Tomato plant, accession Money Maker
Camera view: tilt-top (135 deg); turntable rotation: 120 degrees
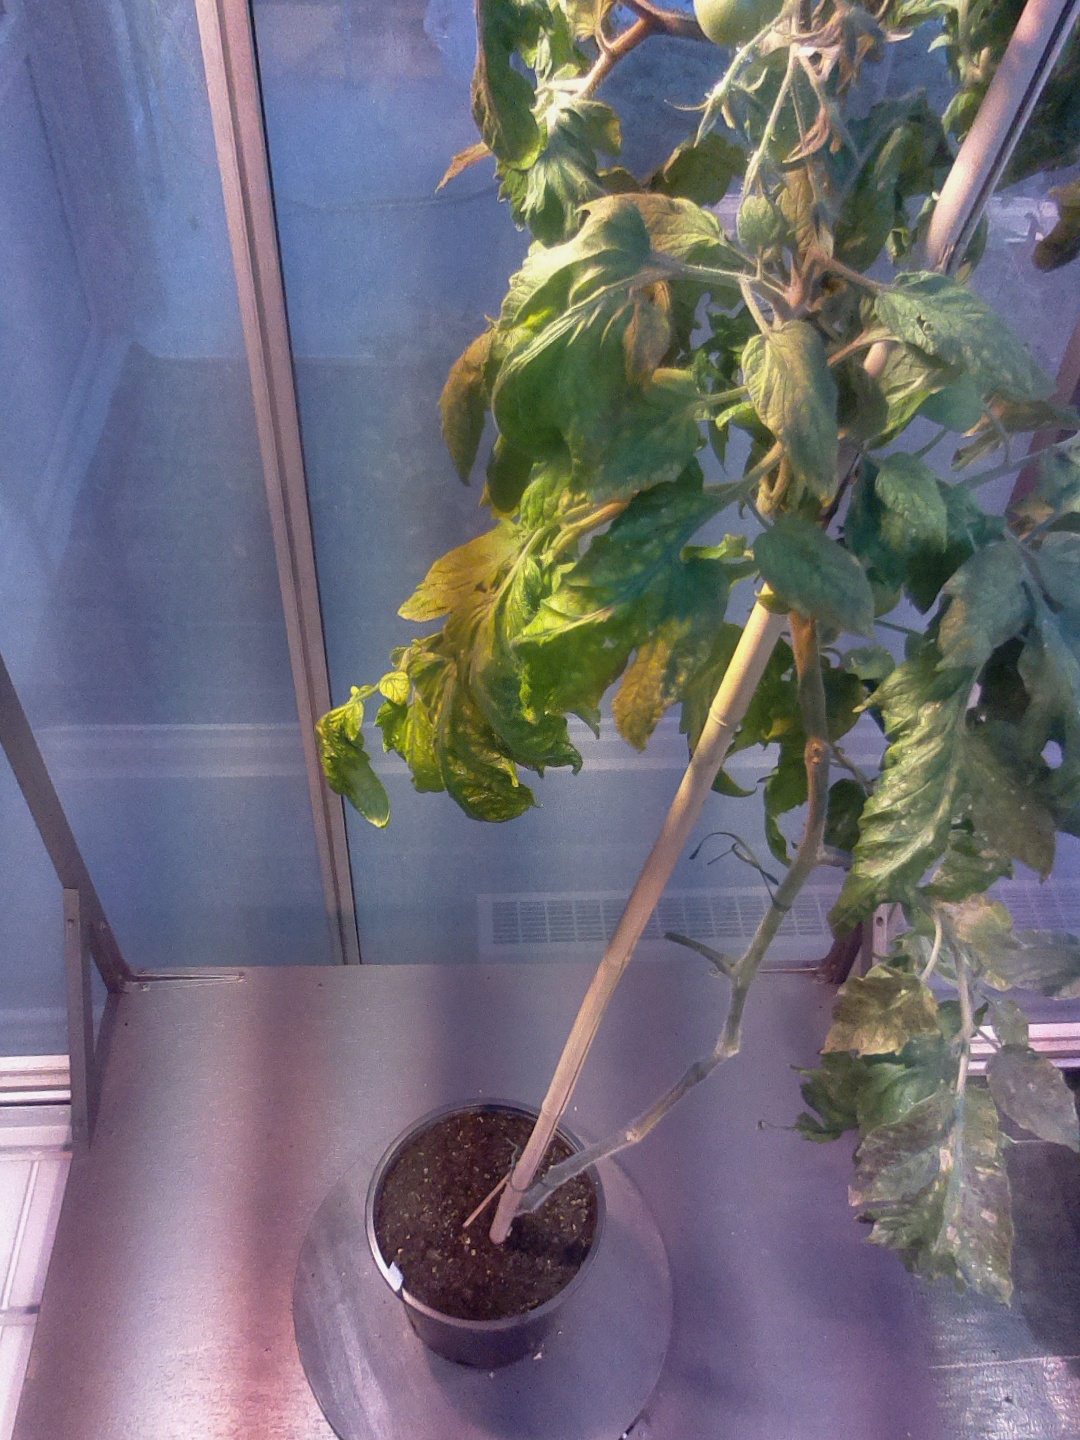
BBCH growth stage 73: 30%-40% of final fruit size